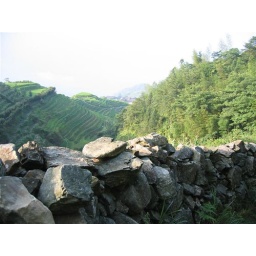
Dry stone wall near Ping an